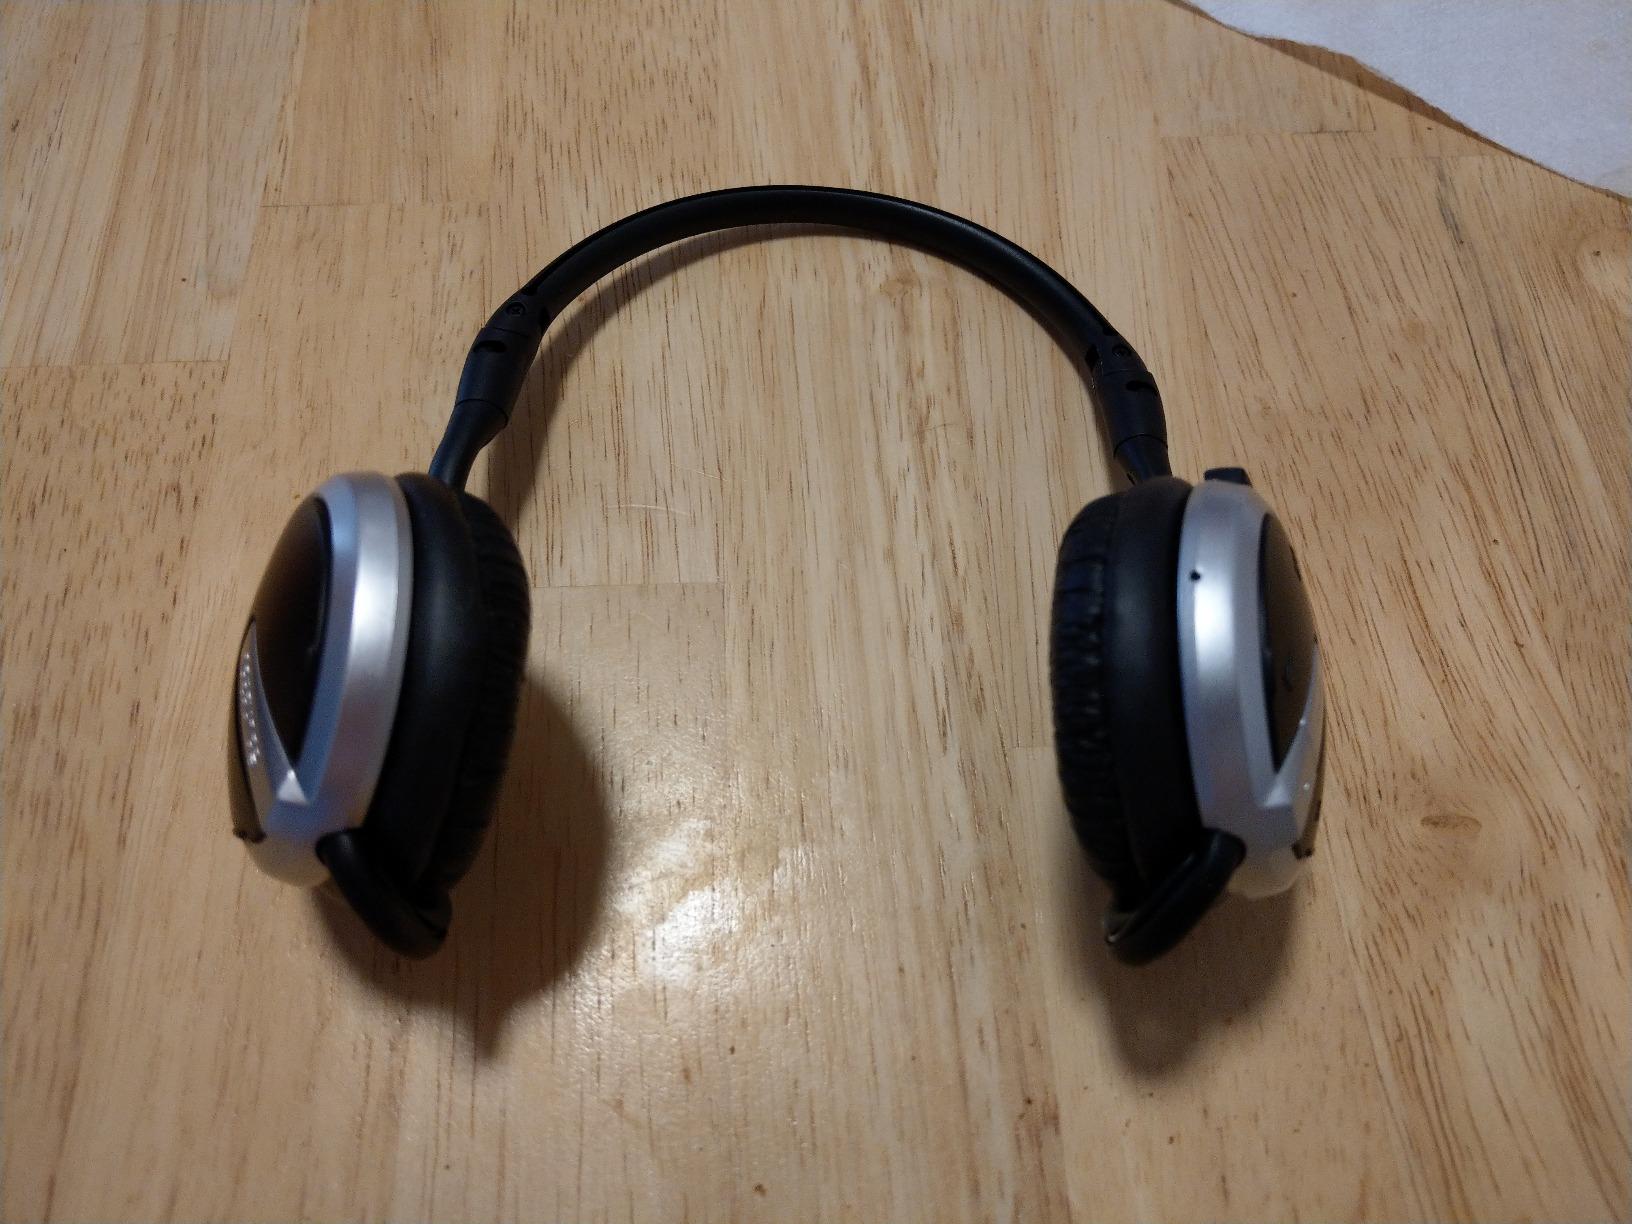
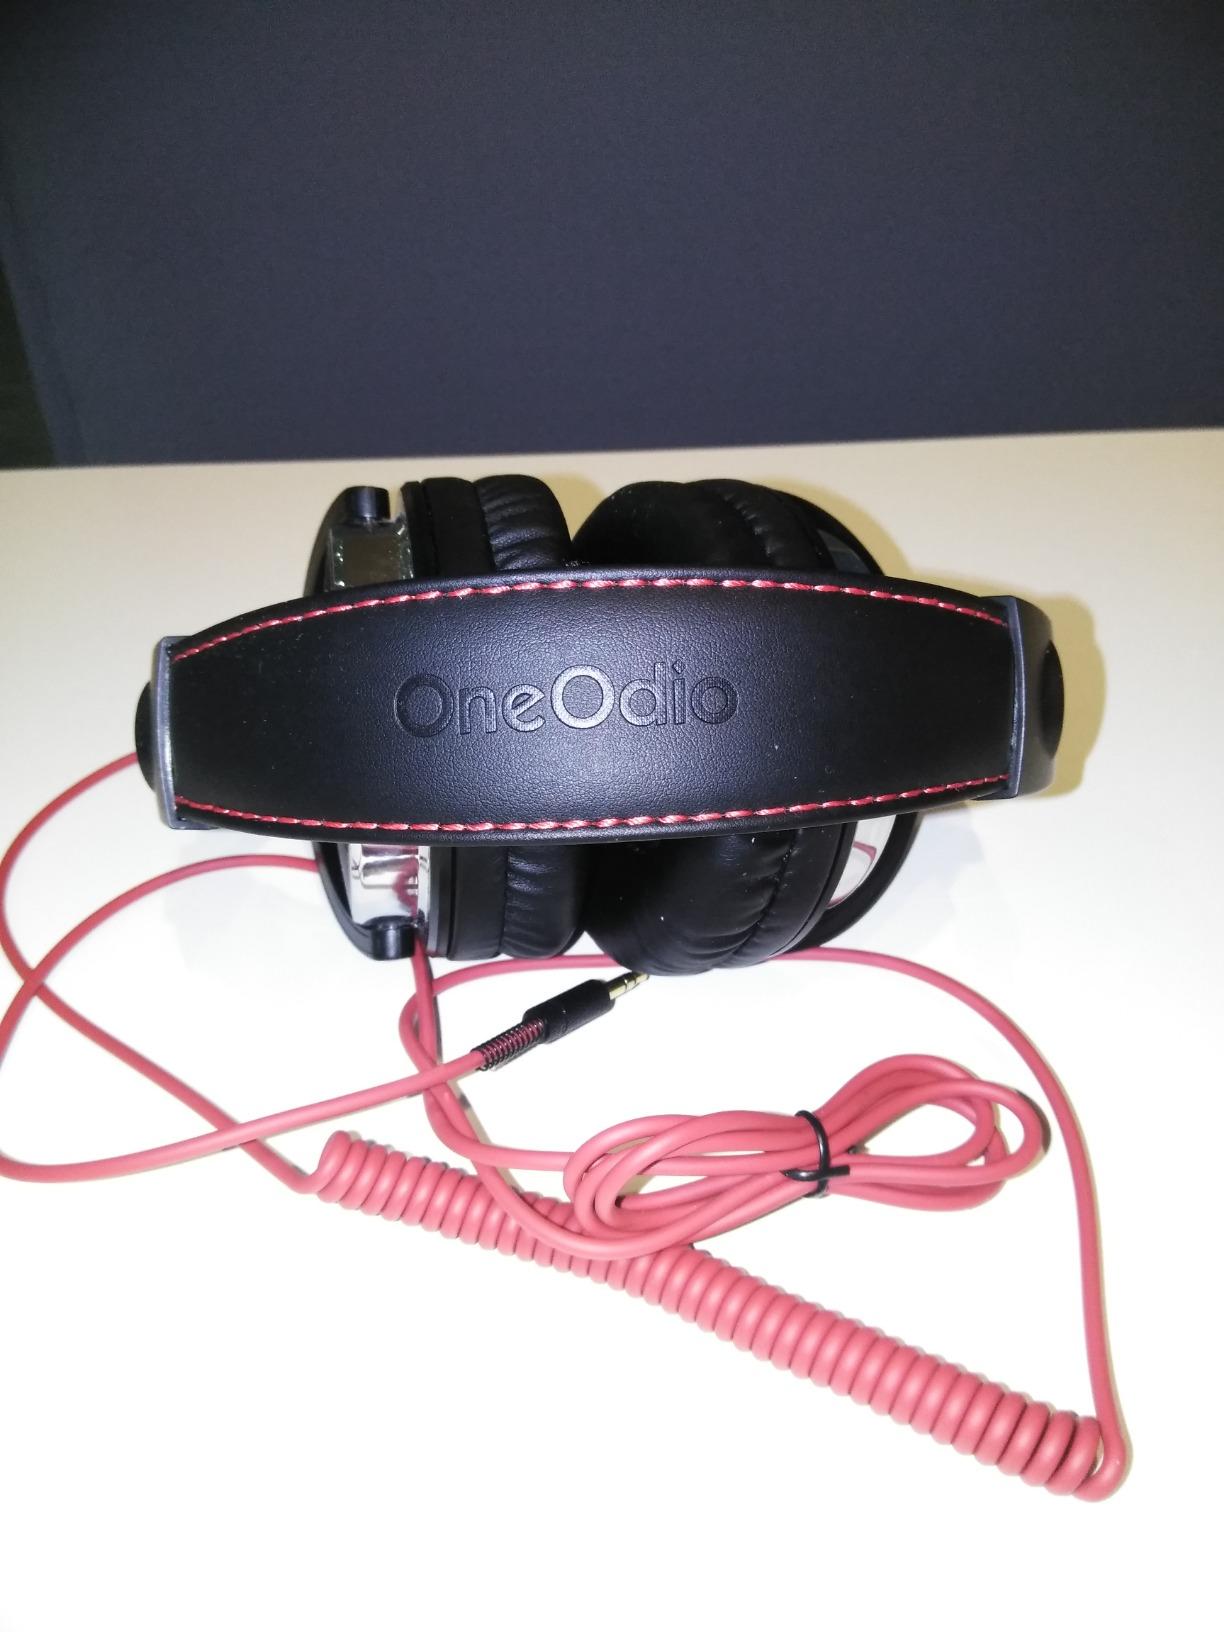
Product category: headphones
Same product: no